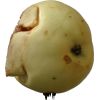
Label: Apple hit 1